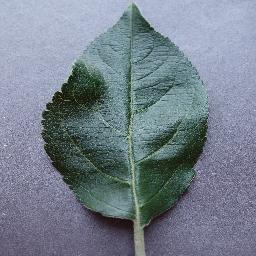
Label: Apple___healthy